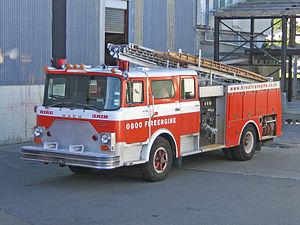
Mack Trucks est un fabricant américain de camions. La société est passée dans le giron de Renault Véhicules industriels en 1990. Volvo A.B. rachète le groupe Renault Trucks et fait en même temps l'acquisition de Mack. La société produit des camions de chantier mais également des véhicules destinés aux longues distances.